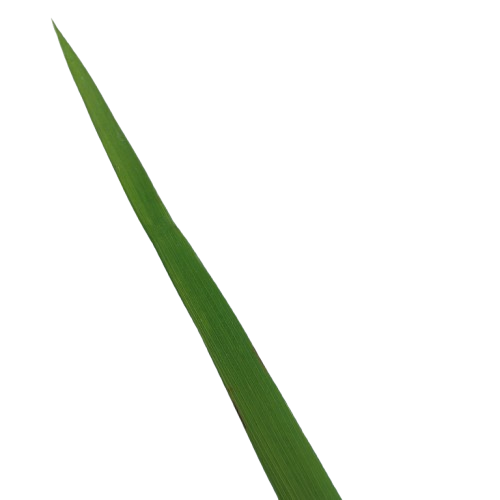
Label: Healthy